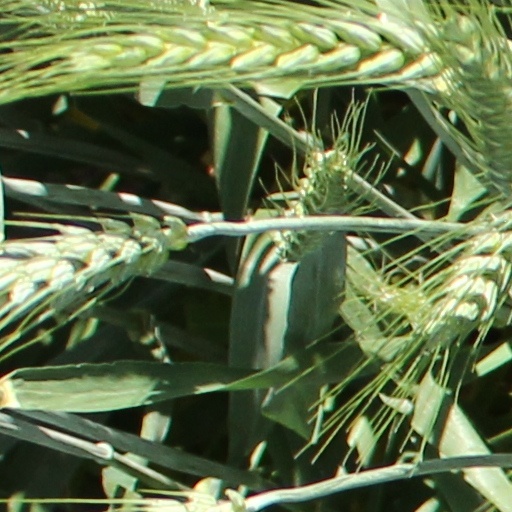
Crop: wheat